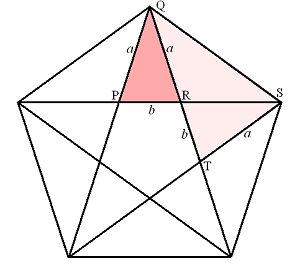
Det gyldne snit / Pentagrammet og beslægtede figurer
Pentagrammet med udledningen af det gyldne snit.
Det gyldne snit handler om at opdele et linjestykke i to stykker, således at forholdet mellem det største og det mindste stykke er lig med forholdet mellem hele linjestykket og det største. På figuren til højre opdeles linjestykket AB i det gyldne snit i punktet s. Det gyldne snit optræder i mange geometriske figurer, bl.a. i et pentagram og en logaritmisk spiral. Desuden dukker det op mange steder i naturen i forbindelse med Fibonaccitallene.